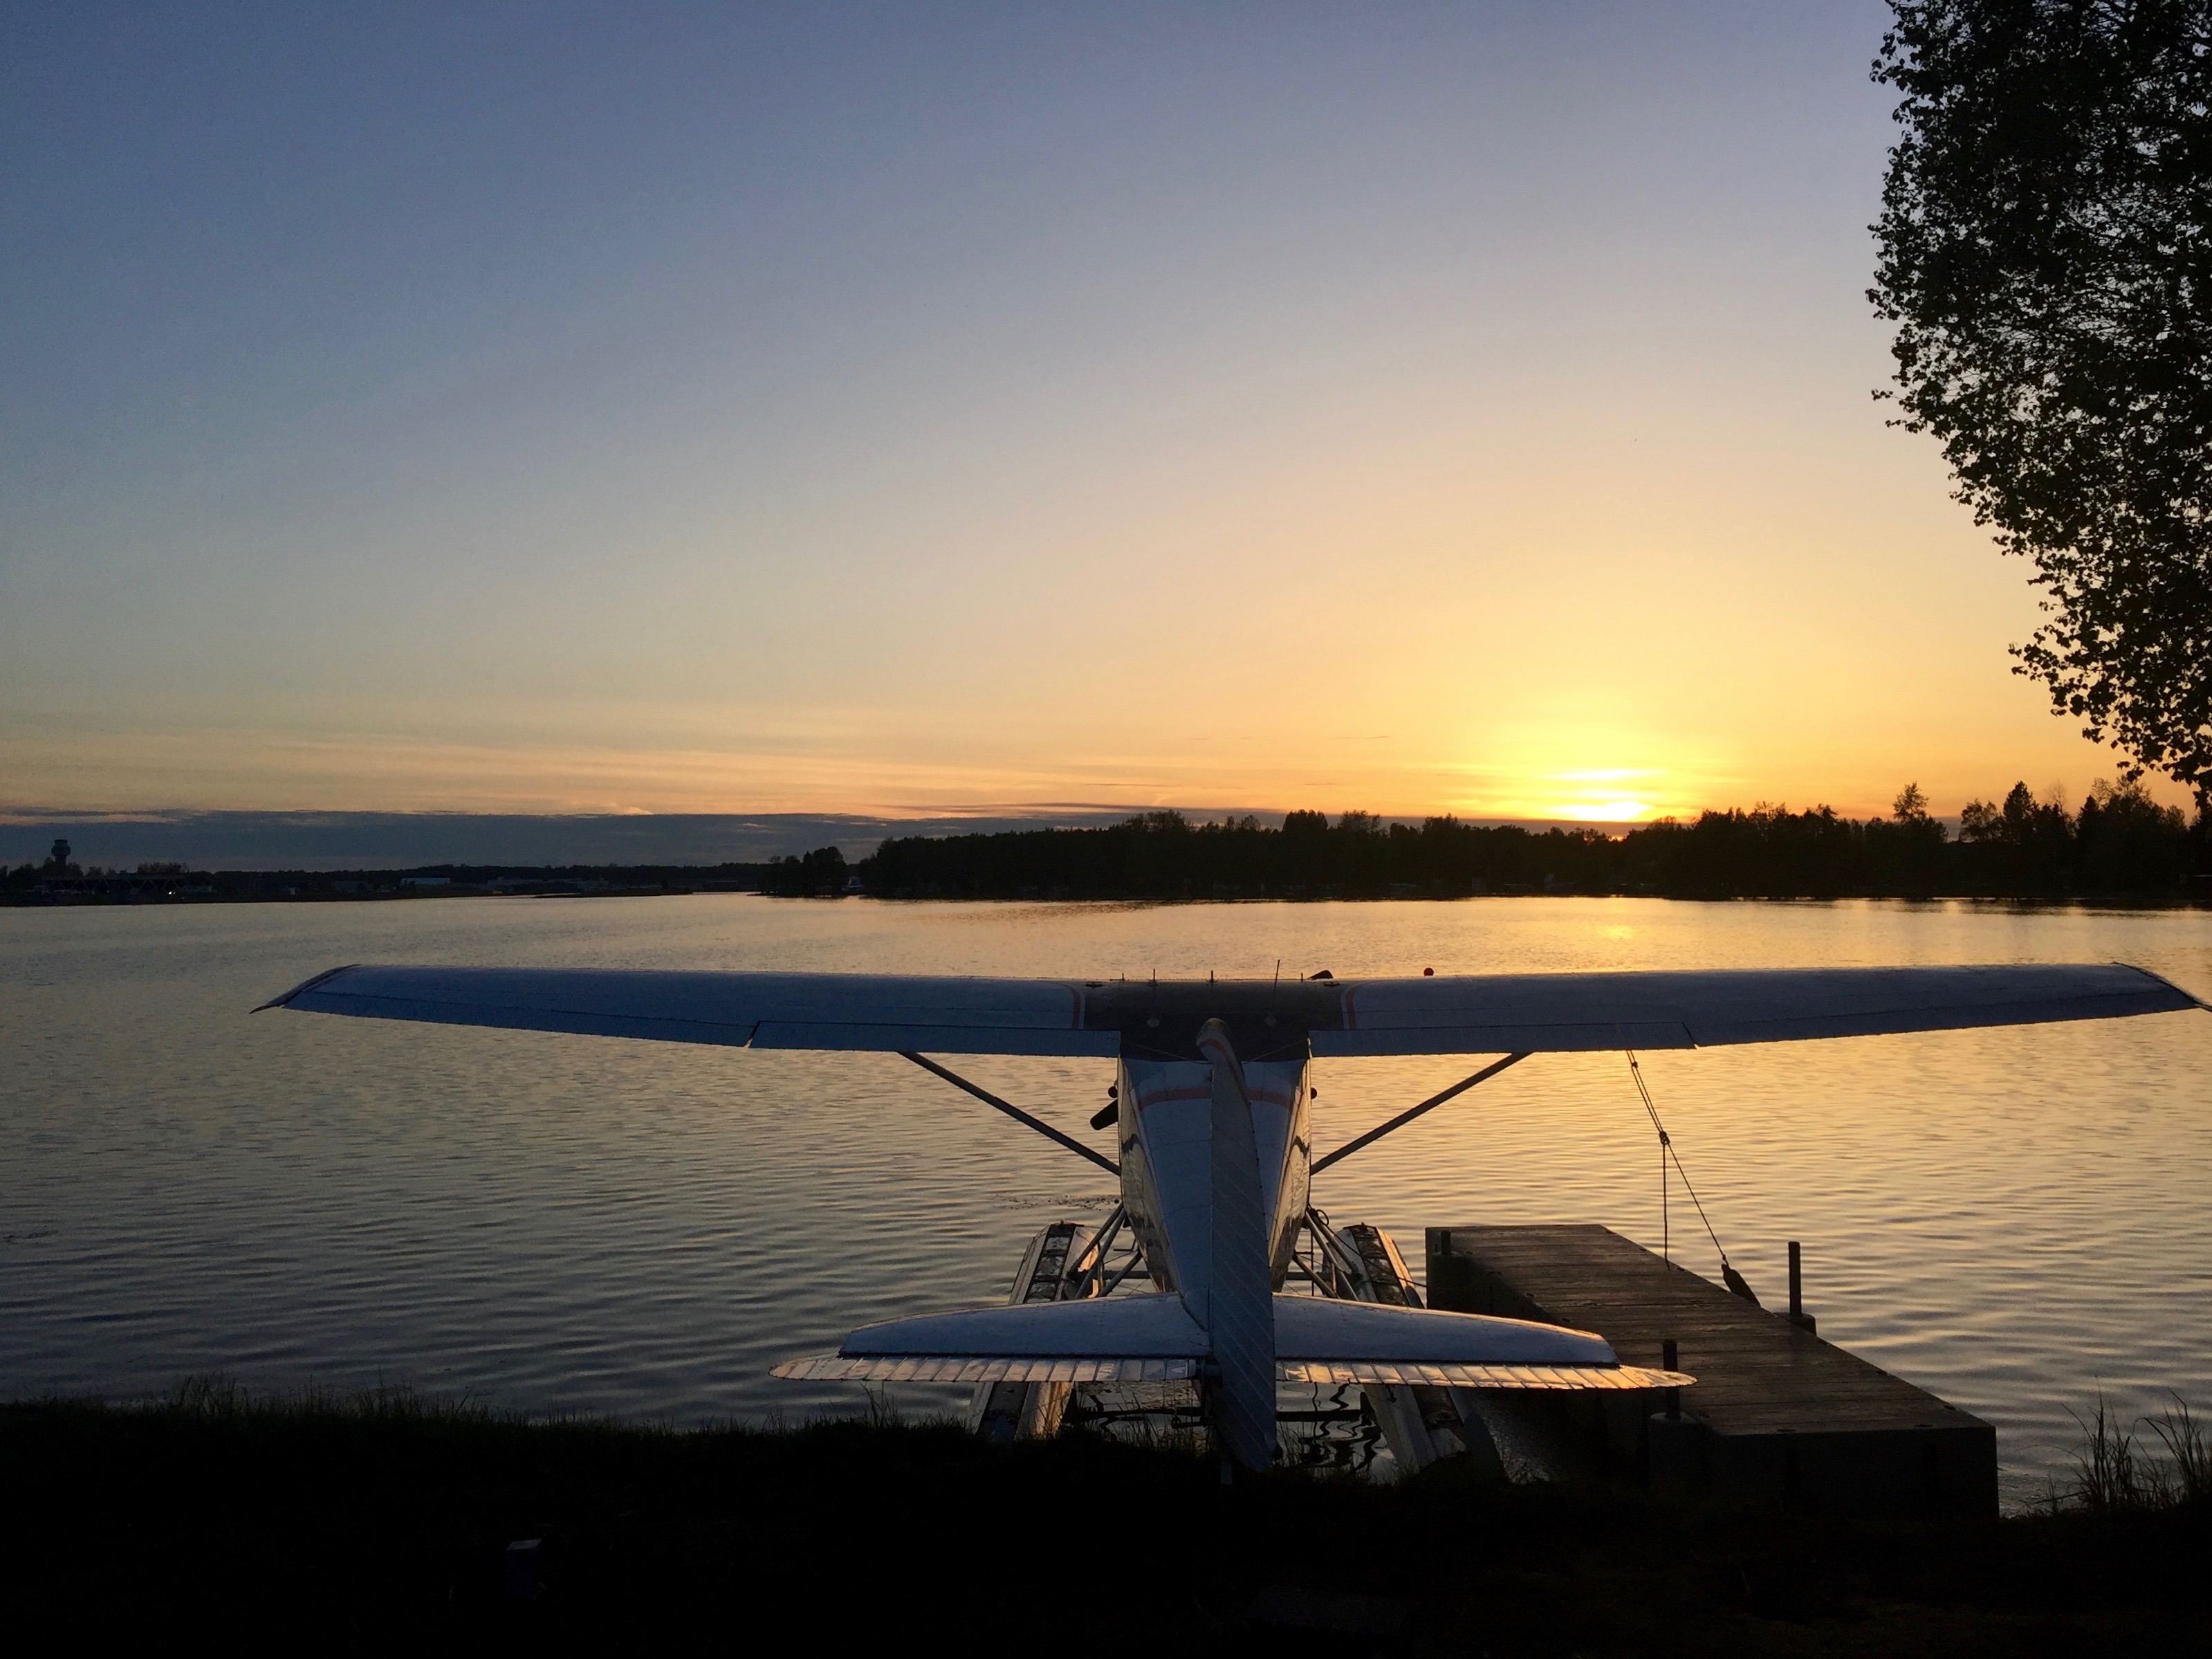
sea, coast, ocean, horizon, dock, cloud, sunrise, sunset, morning, shore, lake, dawn, dusk, evening, reflection, vehicle, bay, marina